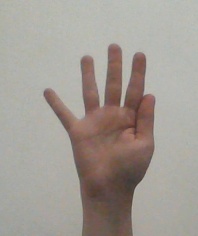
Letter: sheen